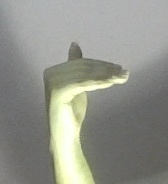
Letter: khaa